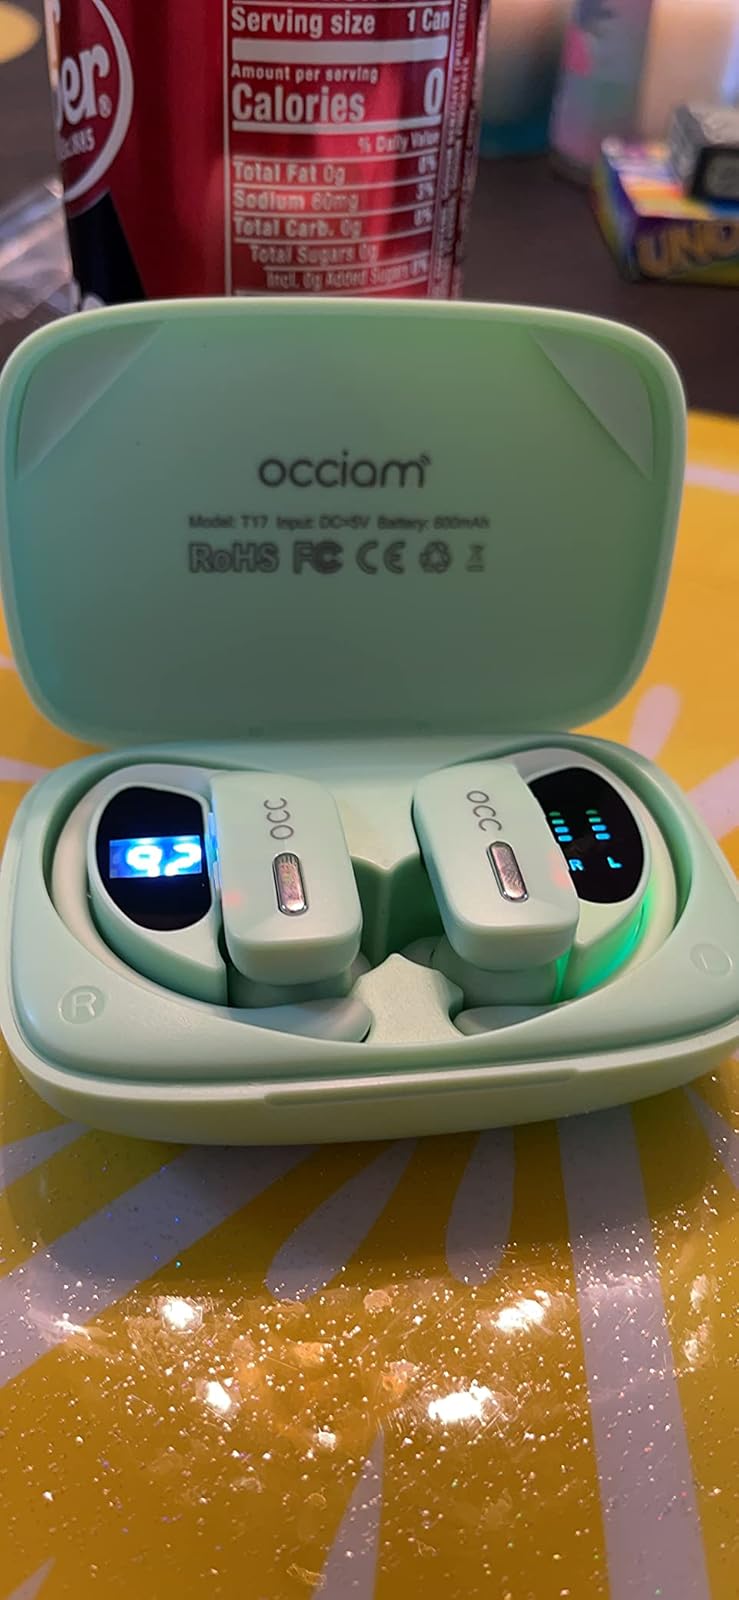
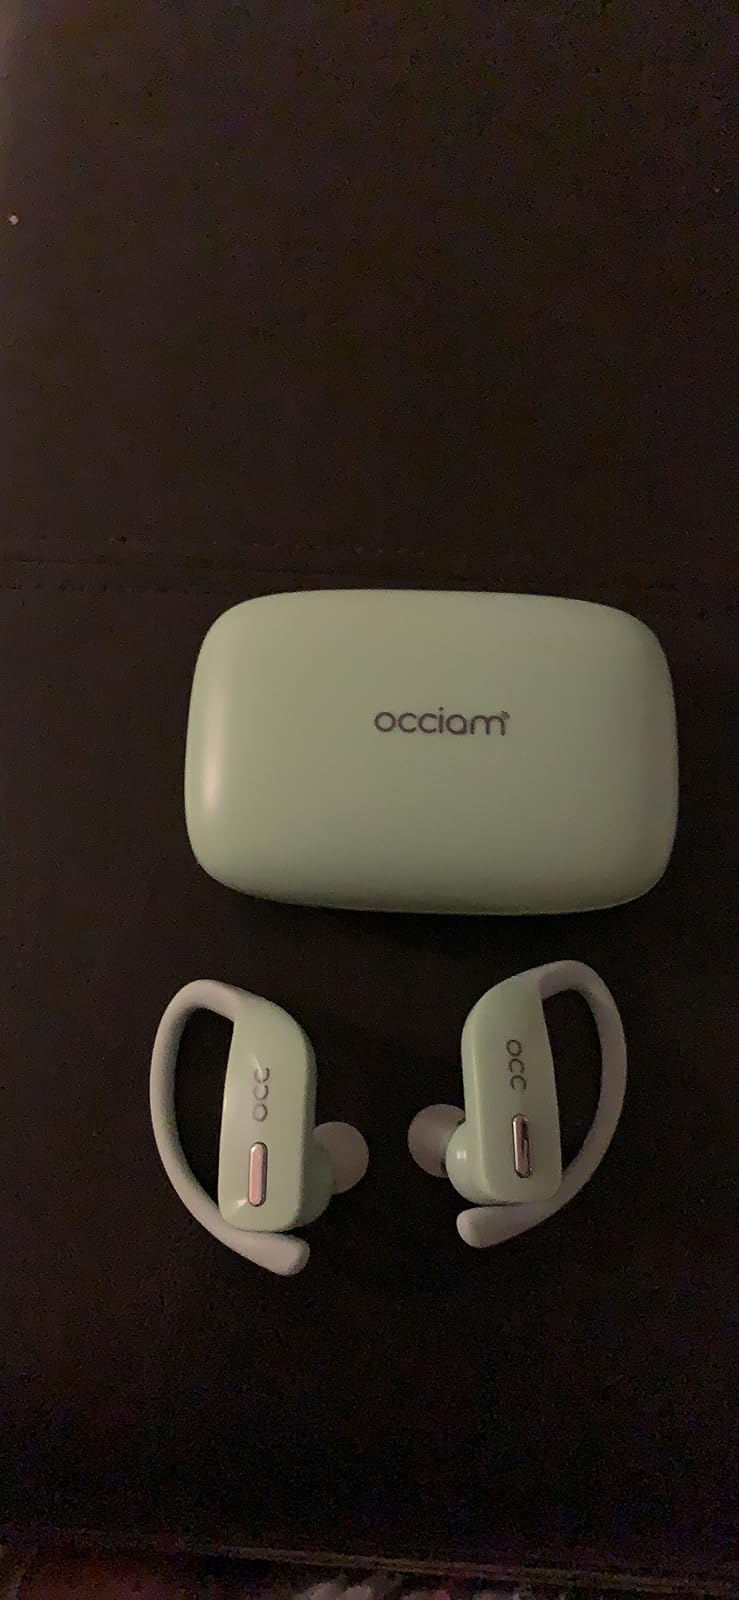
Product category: earbuds
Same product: yes